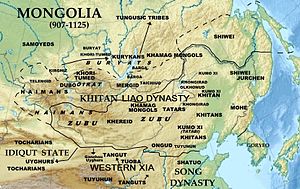
Tuyuhun / Opløsning
Rester af Tyuhun i nordlige Hebei og nordlige Qinghai.
Tuyuhun var et stærkt rige oprettet af eurasiske nomader relateret til Xianbei i Qilian-bjergene og Øvre Gule Flod-dalen.